Female infanticide in India

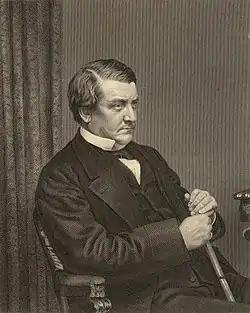
Richard Bourke, 6th Earl of Mayo, was Governor-General of India at the time of the Female Infanticide Prevention Act, 1870.

A review of scholarship by Miller has shown that the majority of female infanticides in India during the colonial period occurred in the north-west and that it was widespread although not all groups carried out this practice. David Arnold, a member of the subaltern studies group who has used a lot of contemporary sources, says that various methods of outright infanticide were used, reputedly including poisoning with opium, strangulation and suffocation. Poisonous substances such as the root of the "plumbago rosea" and arsenic were used for abortion, with the latter also ironically being used as an aphrodisiac and cure for male impotence. The act of direct infanticide among Rajputs was usually performed by women, often the mother herself or a nurse. Administration of poison was, in any event, a type of killing particularly associated with women; Arnold describes it as "often murder by proxy", with the man at a remove from the event and thus able to claim innocence.